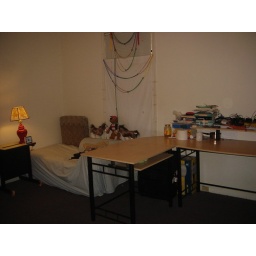
comfortable chaises(sofa) table lamp. A series of solid wood, traditional style work space desk  a beside table